In Old Kentucky (1919 film)

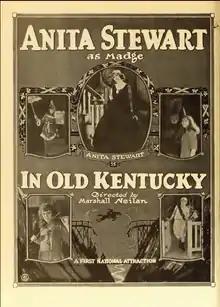
Advertisement

In Old Kentucky is a 1919 American silent drama film produced by Louis B. Mayer and distributed through First National Attractions, later First National Pictures. The picture was directed by Marshall Neilan and starred Anita Stewart. It was based on the play "In Old Kentucky" by Charles T. Dazey.